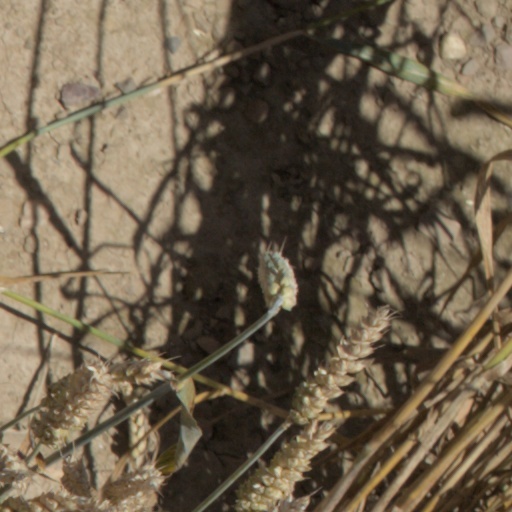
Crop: wheat